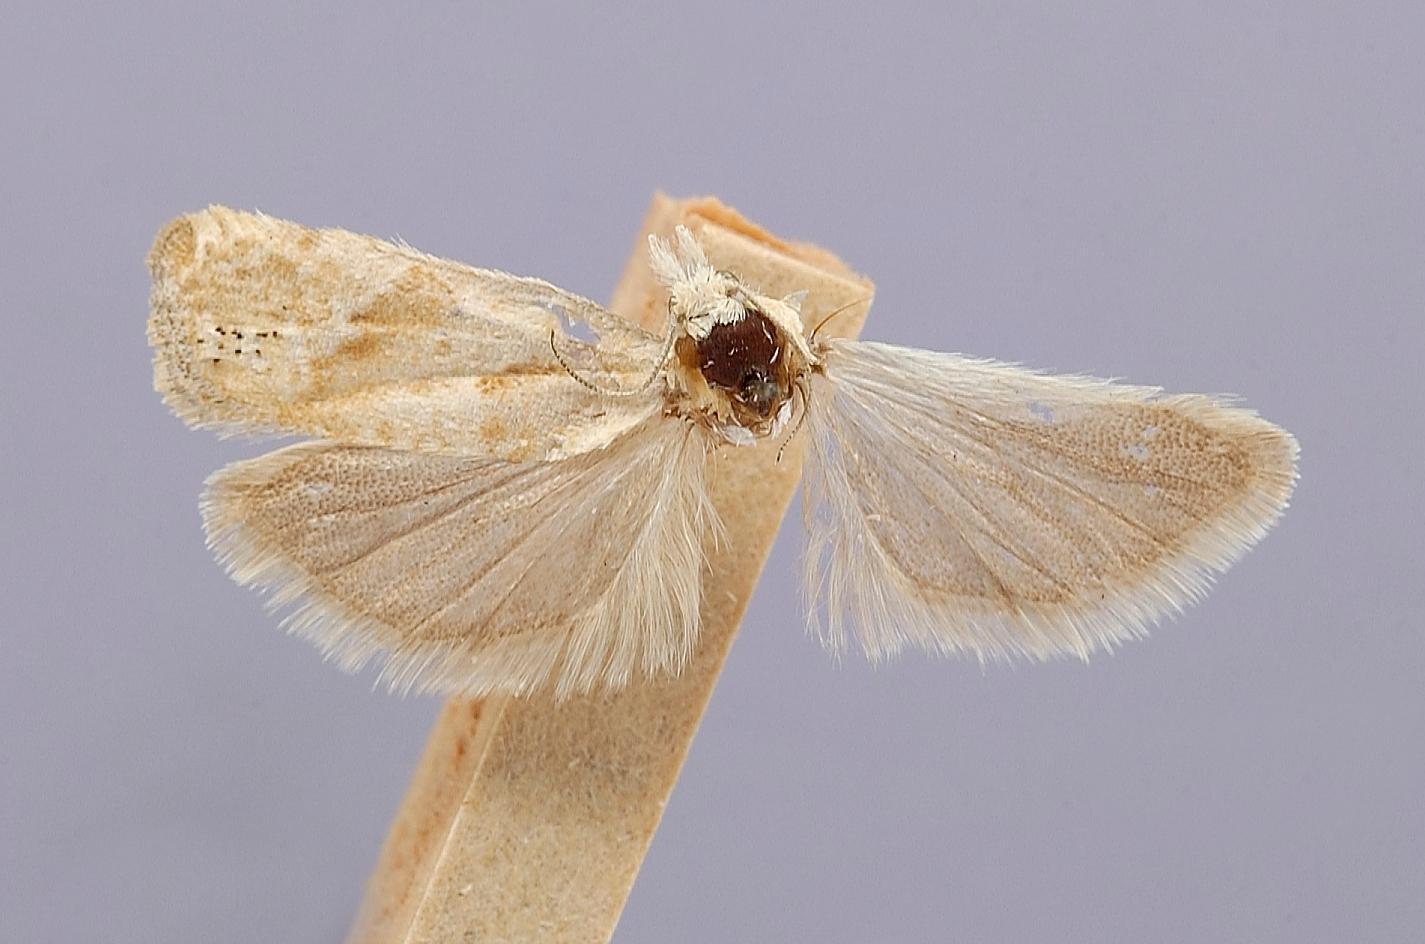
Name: Thiodia segregata
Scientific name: Thiodia segregata Heinrich, 1924
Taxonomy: Animalia, Arthropoda, Insecta, Lepidoptera, Tortricidae
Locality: Monachee Meadows, Tulare, California, United States
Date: "July 16-23"